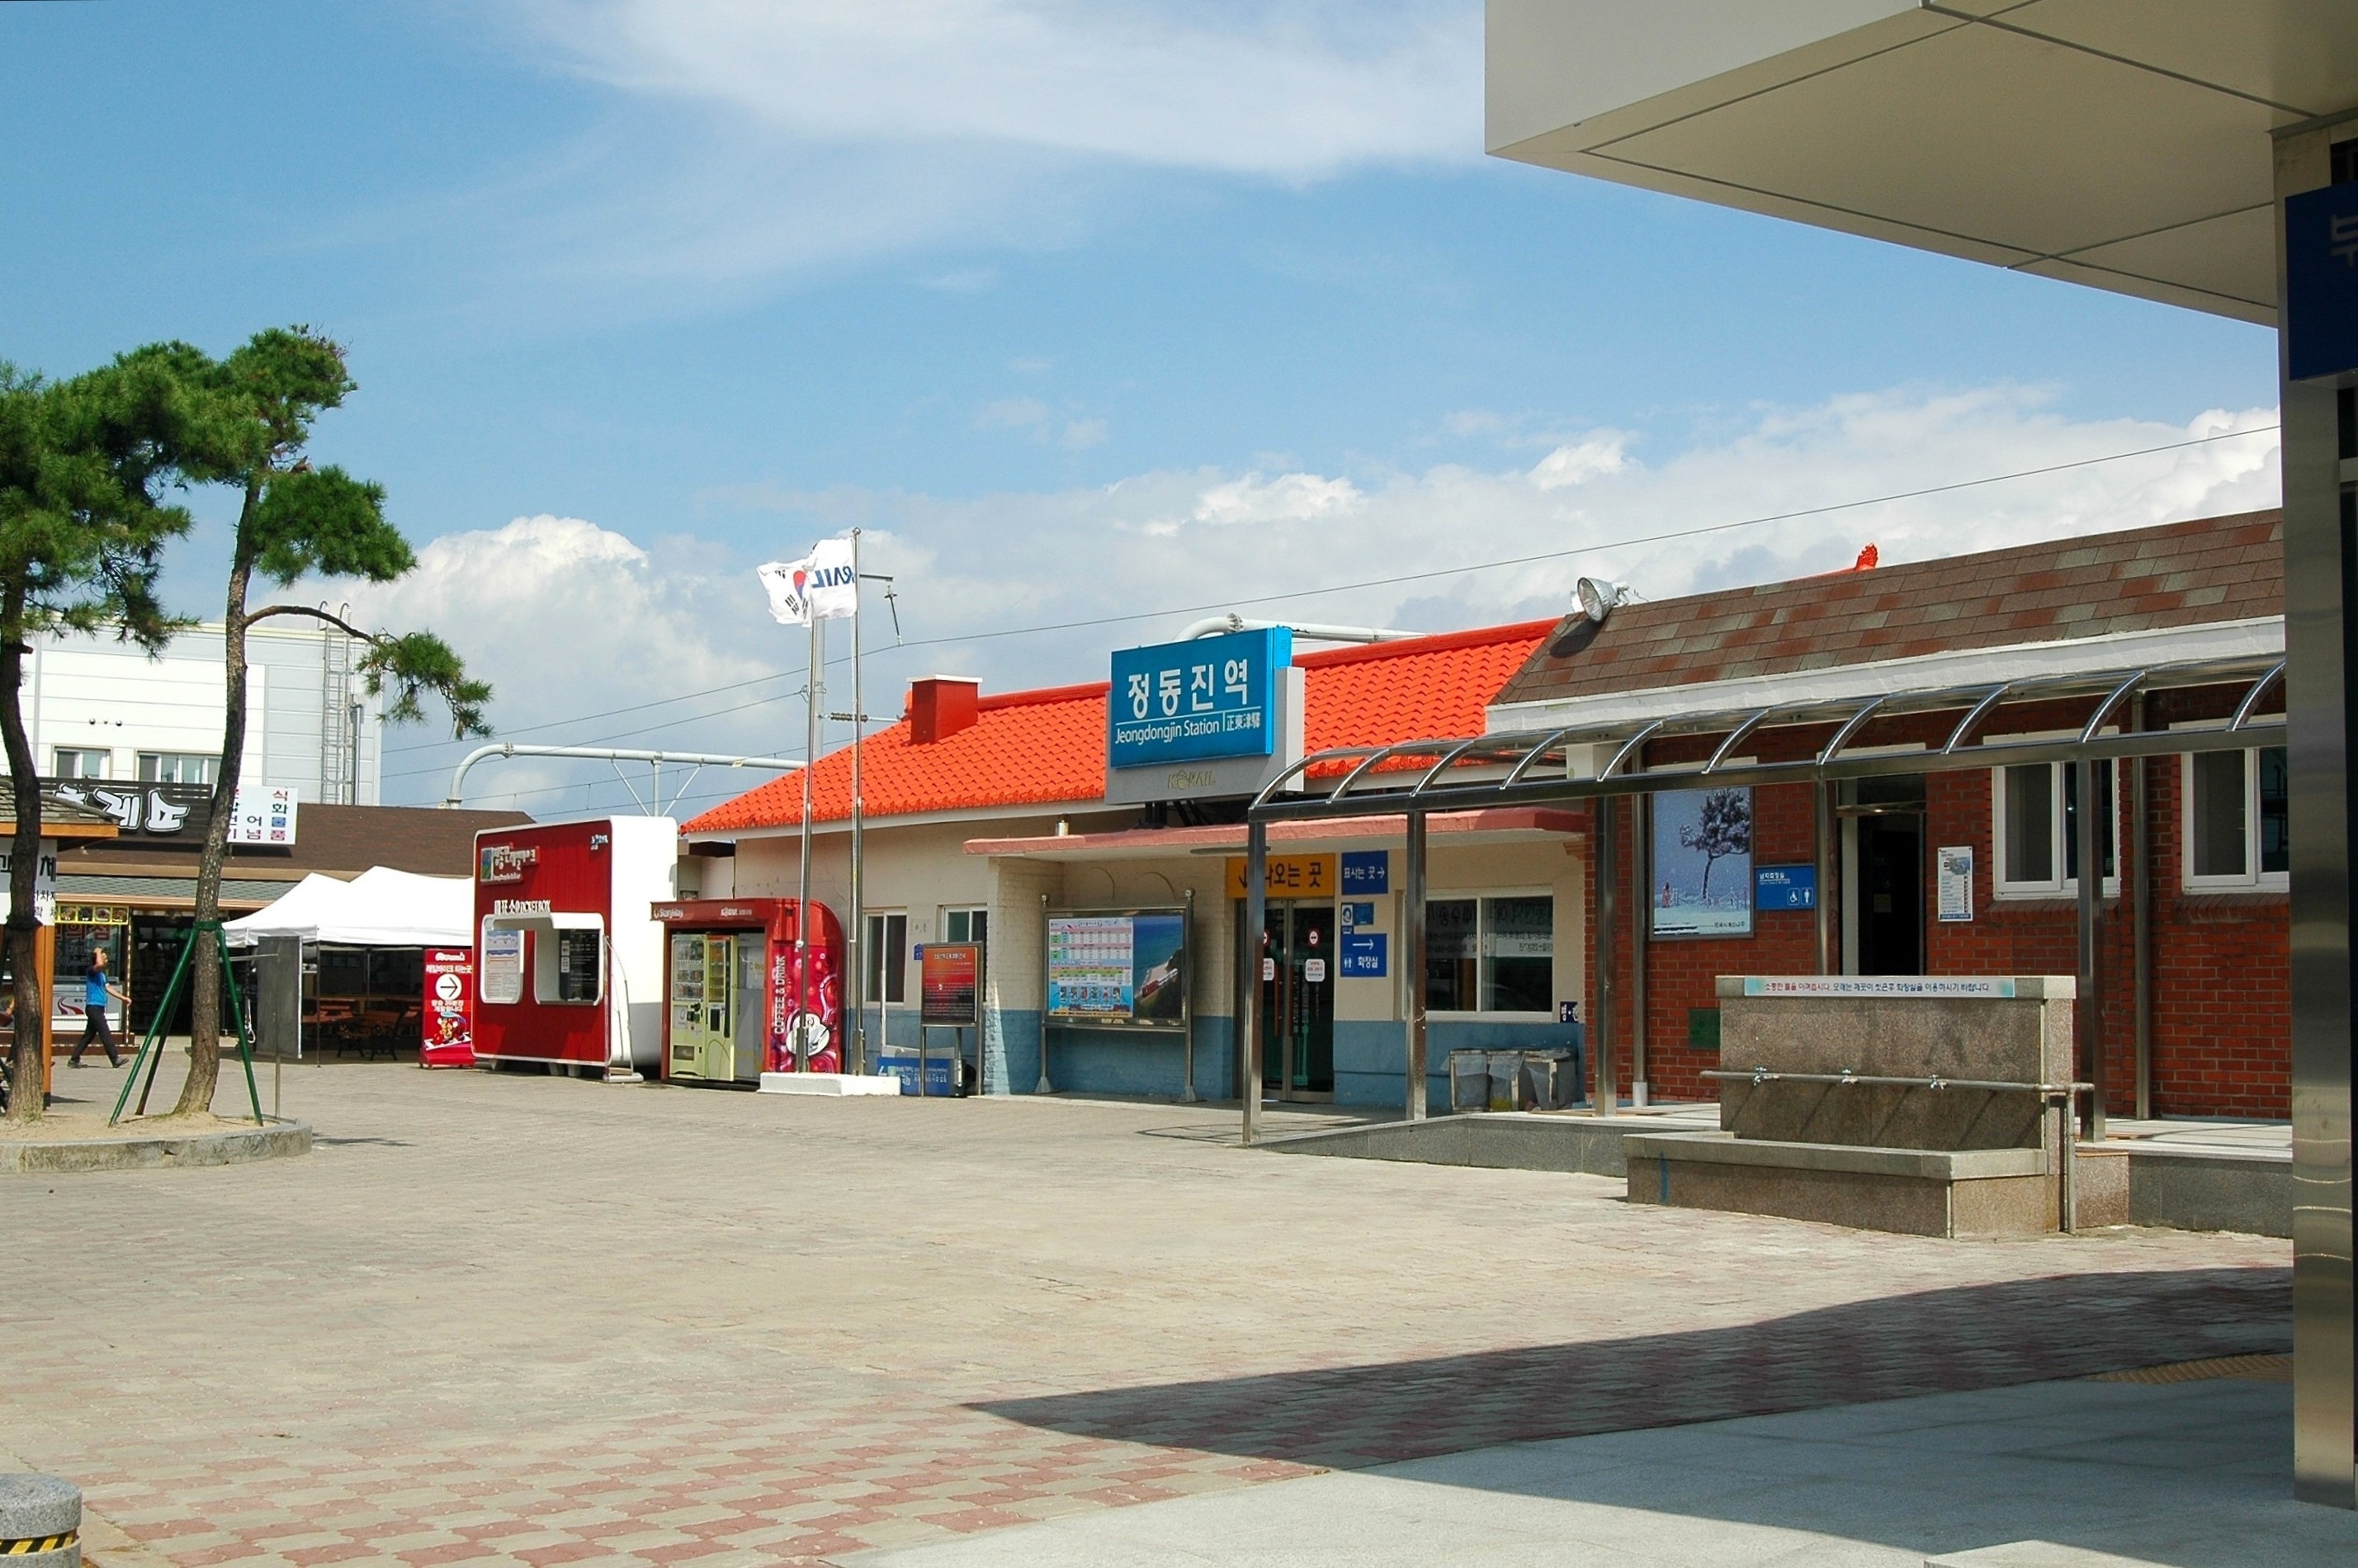
town, restaurant, downtown, plaza, station, korea, neighbourhood, real estate, outlet store, jeongdongjin